Princess Anne's Battery

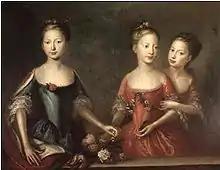
The daughters of King George II (Anne, Amelia, and Caroline), after whom three batteries in Gibraltar were named

Princess Anne's Battery is in Gibraltar, the British Overseas Territory at the southern end of the Iberian Peninsula. The artillery battery is located on Willis's Plateau at the northern end of the Upper Rock Nature Reserve, below the Great Siege Tunnels and above Princess Caroline's Battery. It overlooks Spain, Gibraltar International Airport, and the Bay of Gibraltar. The site was initially known as the 3rd Willis's Battery. It was renamed after Anne, Princess Royal (1709 – 1759), the eldest daughter of King George II, also known as Princess Anne of Orange following her marriage to William IV, Prince of Orange. The battery's position off Willis's Road near Princess Caroline's Battery is thought to be responsible for it frequently being mistaken for that battery. It is also sometimes referred to as St. Anne's Battery, or confused with Princess Amelia's Battery or Princess Royal's Battery, with the first a misnomer and the latter two in close proximity to the Princess Anne's Battery site.